Ipsita Roy Chakraverti

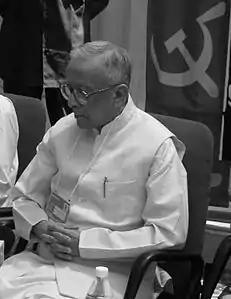
Greyscale image of an old Indian man, wearing a dhoti and kurta, and looking down.

While studying in the chalet, Chakraverti came across a number of prophecies left by a fifteenth-century Wiccan, Luciana, who was brought to trial for practicing her craft, but managed to escape to a castle on the Rhine. Chakraverti translated the scrolls and believed that she was the reincarnation of Luciana. She commented in her book "Beloved Witch",